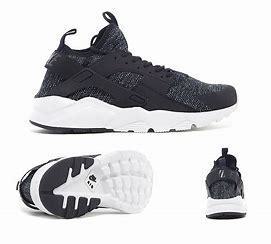
Brand: Nike
Model: Air Huarache Run Ultra